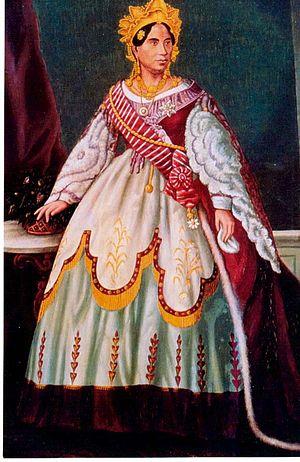
Rasoherina née en 1814 et décédée le 1ᵉʳ avril 1868 à Tananarive est une reine malgache.